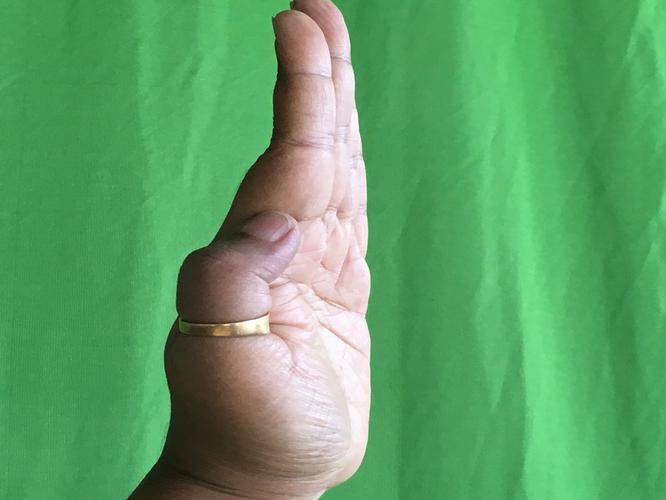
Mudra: Pathaka
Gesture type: single_hand